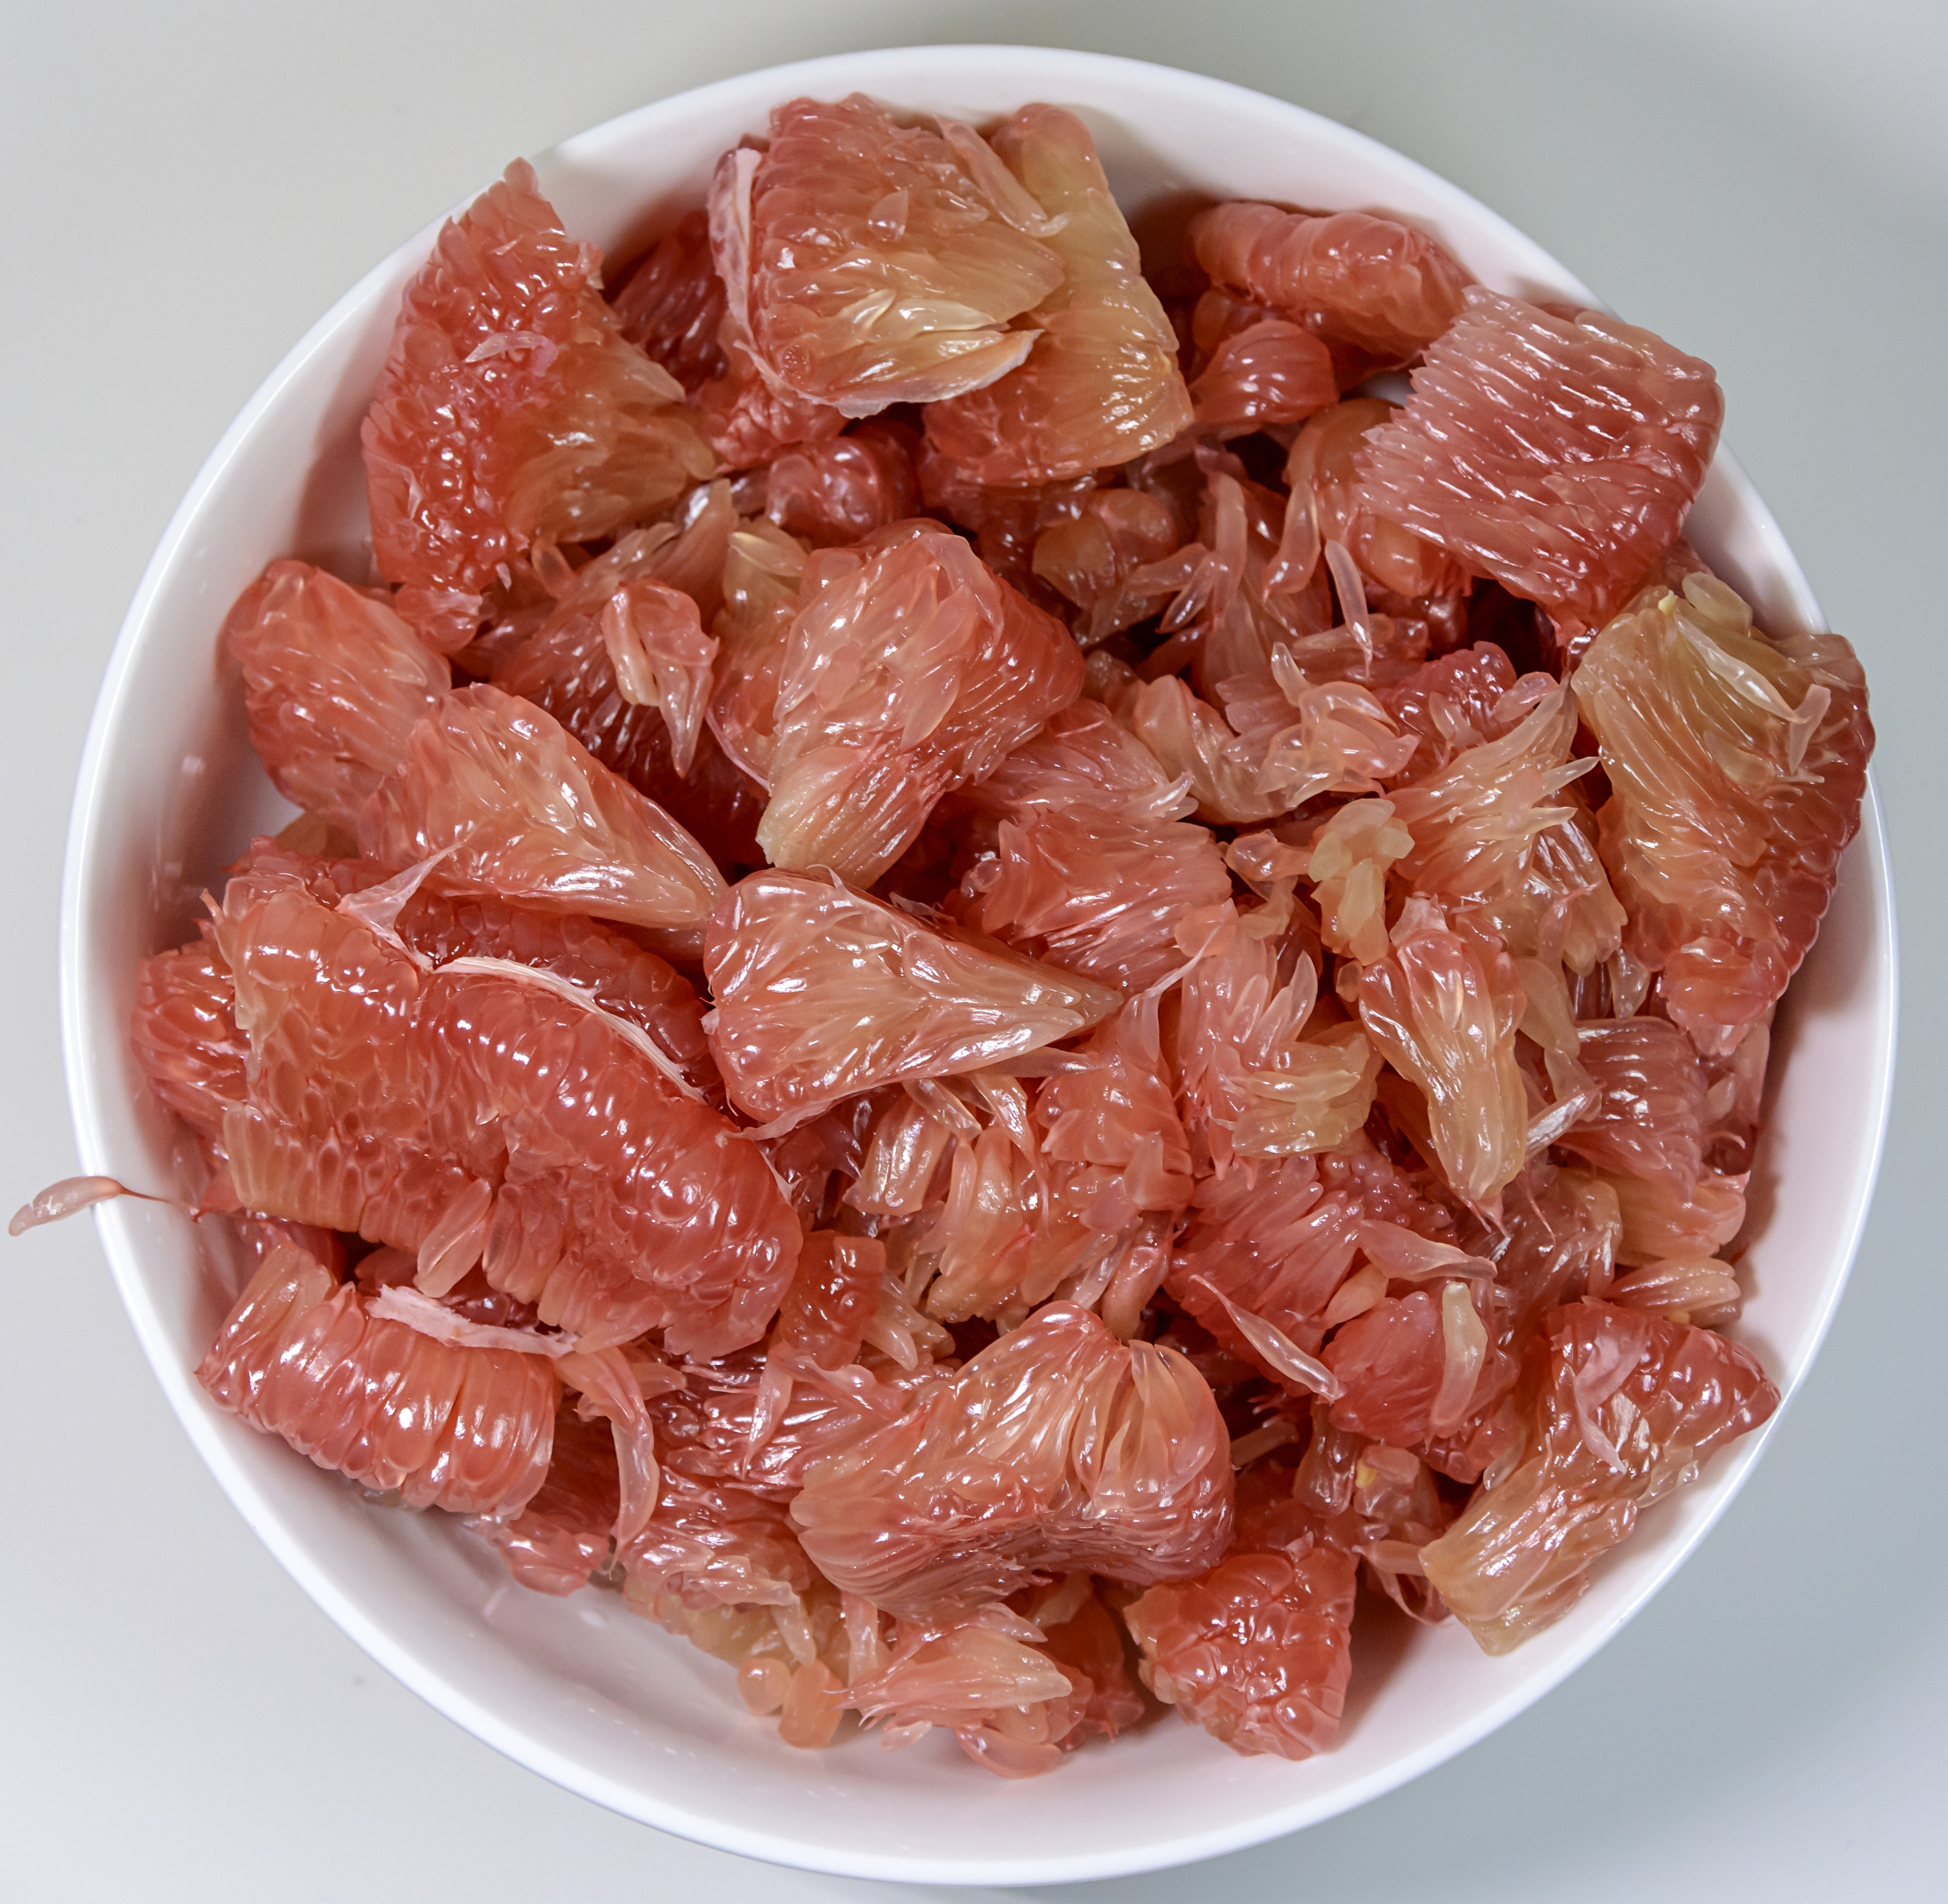
fruit, dish, food, red, produce, vegetable, meat, cuisine, health, prosciutto, grapefruit, asian food, organ, vitamins, medicinal, red meat, animal source foods, salt cured meat